Phye

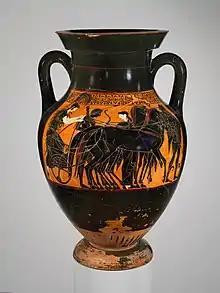
Amphora depicting Athena mounting chariot with Herakles and other gods, c. 520 BCE.

Approximately 170 ancient Greek vases (and at least one relief sculpted on a marble base), dating from the 560s through the 480s BCE, boast imagery of Herakles and Athena in a chariot, a scene commonly described as representing the apotheosis of Herakles. Boardman originally argued that these scenes departed from typical Heraklean apotheosis scenes (with Herakles and Athena on foot) because of a conscious desire to evoke the story of Pisistratus and Phye. In later works, Boardman rephrased his interpretation of these scenes, and said that they served as a point of reference for the historical Phye episode: "...familiarity with such scenes would have guaranteed the ordinary Athenian's recognition of what was implied by the procession." Ferrari, following Osborne and Connor, acknowledges the similarities between the iconography of Herakles/Peisistraots and Athena/Phye, but argues that it was Peisistratos who was intentionally evoking Herakles in his decision to appear with 'Athena' in a chariot upon entering the city.